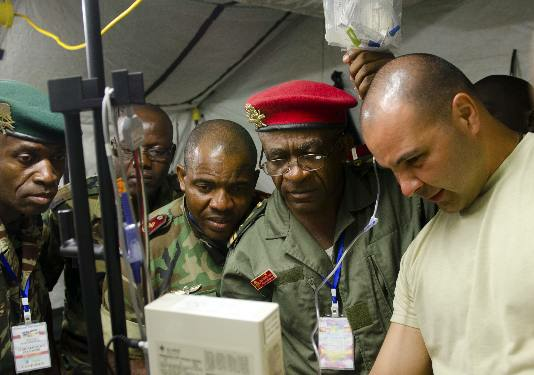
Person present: Yes